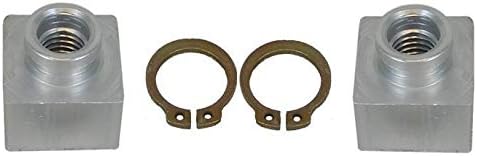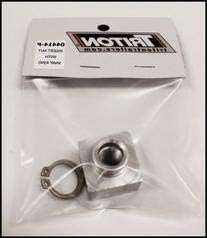
Aftermarket Parts Triton XT and LT Trailer Insert Nut and Snap Rings - 4 Piece Set
Category: Automotive
two of the Triton 04414 Trailer Insert Nuts and two of the Triton 03400 Snap Rings. Designed for the tie downs on all Triton XT and LT snowmobile trailers.
Features: two of the Triton 04414 Trailer Insert Nuts and two of the Triton 03400 Snap Rings | Designed for the tie downs on all Triton XT and LT snowmobile trailers